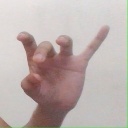
अक्षर: ओ